Maurice Dayan

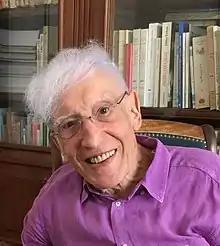

Dayan was the son of a postman. At the age of 14, he bought books by René Descartes, Baruch Spinoza, Immanuel Kant, Louis Lavelle, and Jean-Paul Sartre. He attended Lycée Turgot in Paris, and won 1st prize in philosophy at the Concours général in 1953.